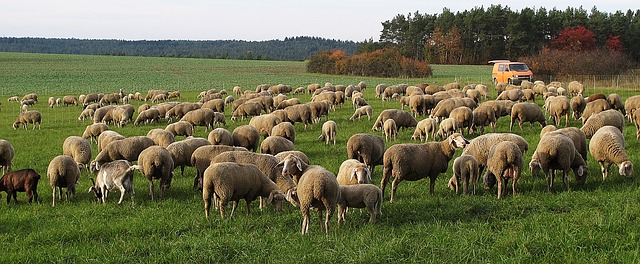
Label: pecora